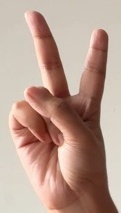
ASL sign: 2